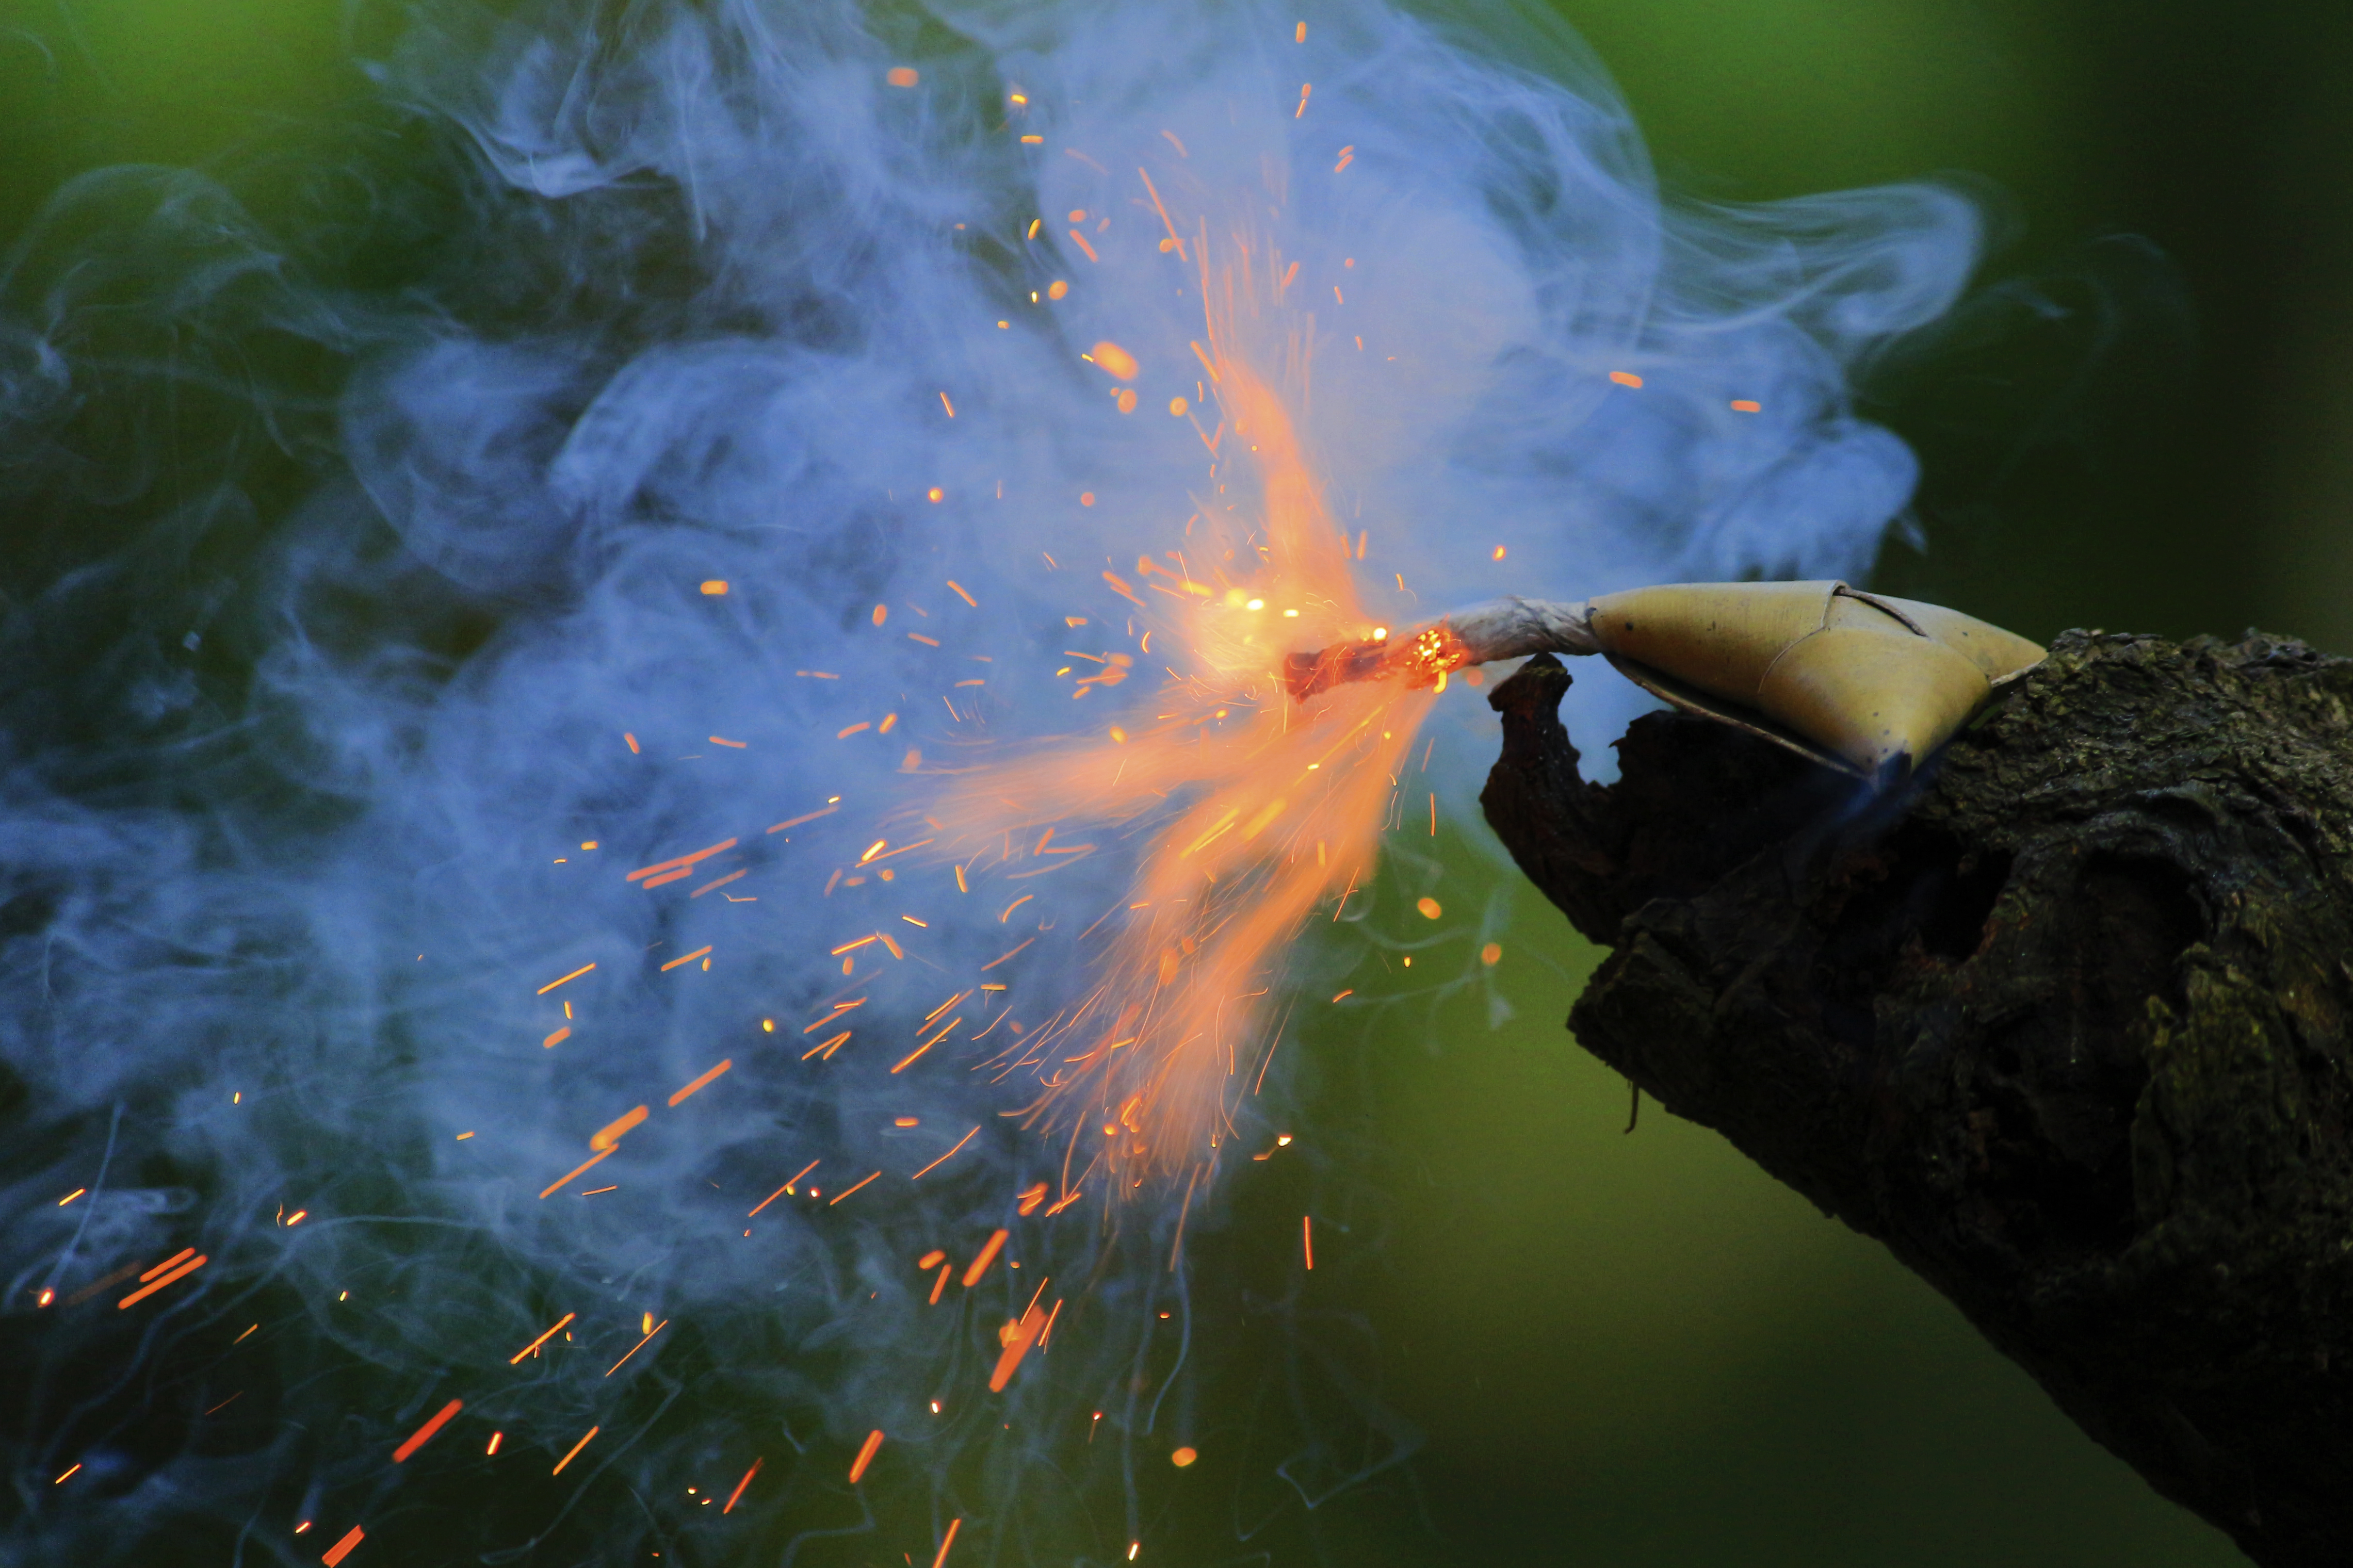
sparkler, festival, light, deepavali, diwali, celebration, happiness, fireworks, colors, deepawali, hindu, india, traditional, religion, culture, happy, water, phenomenon, smoke, computer wallpaper, koi